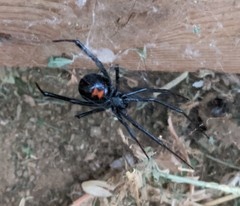
Species: Lactrodectus_hesperus